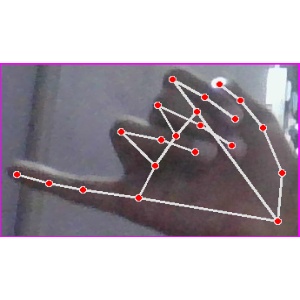
अक्षर: च